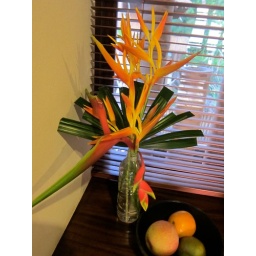
Beautiful arrangement in a plastic water bottle! Well if it keeps it out of the ocean.